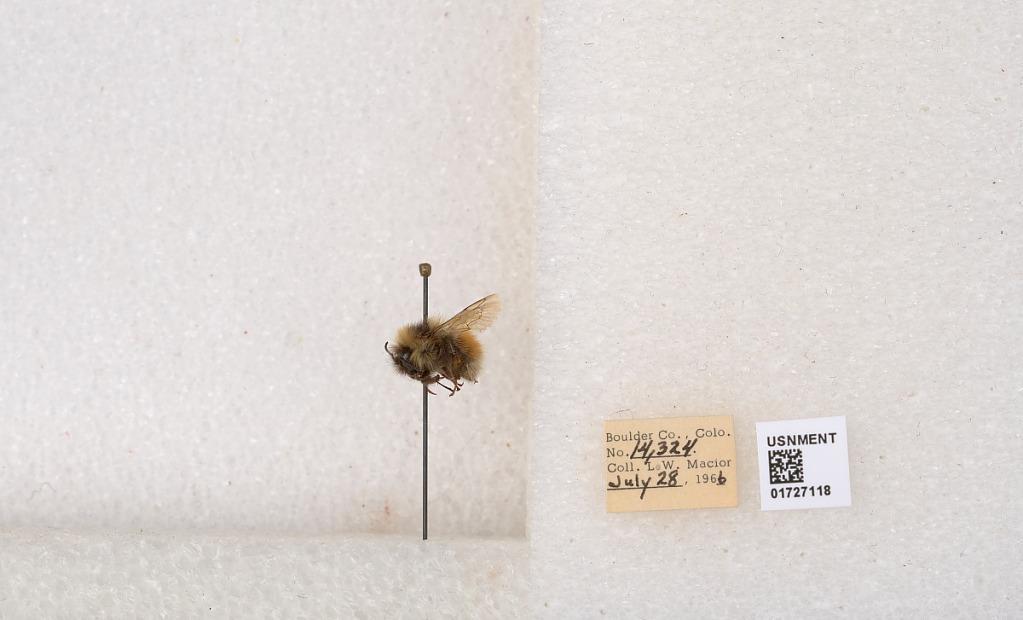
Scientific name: Bombus (Pyrobombus) sylvicola Kirby
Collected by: L. Macior
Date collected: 1966-7-28
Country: United States
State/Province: Colorado
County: Boulder
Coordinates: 40.0163, -105.294